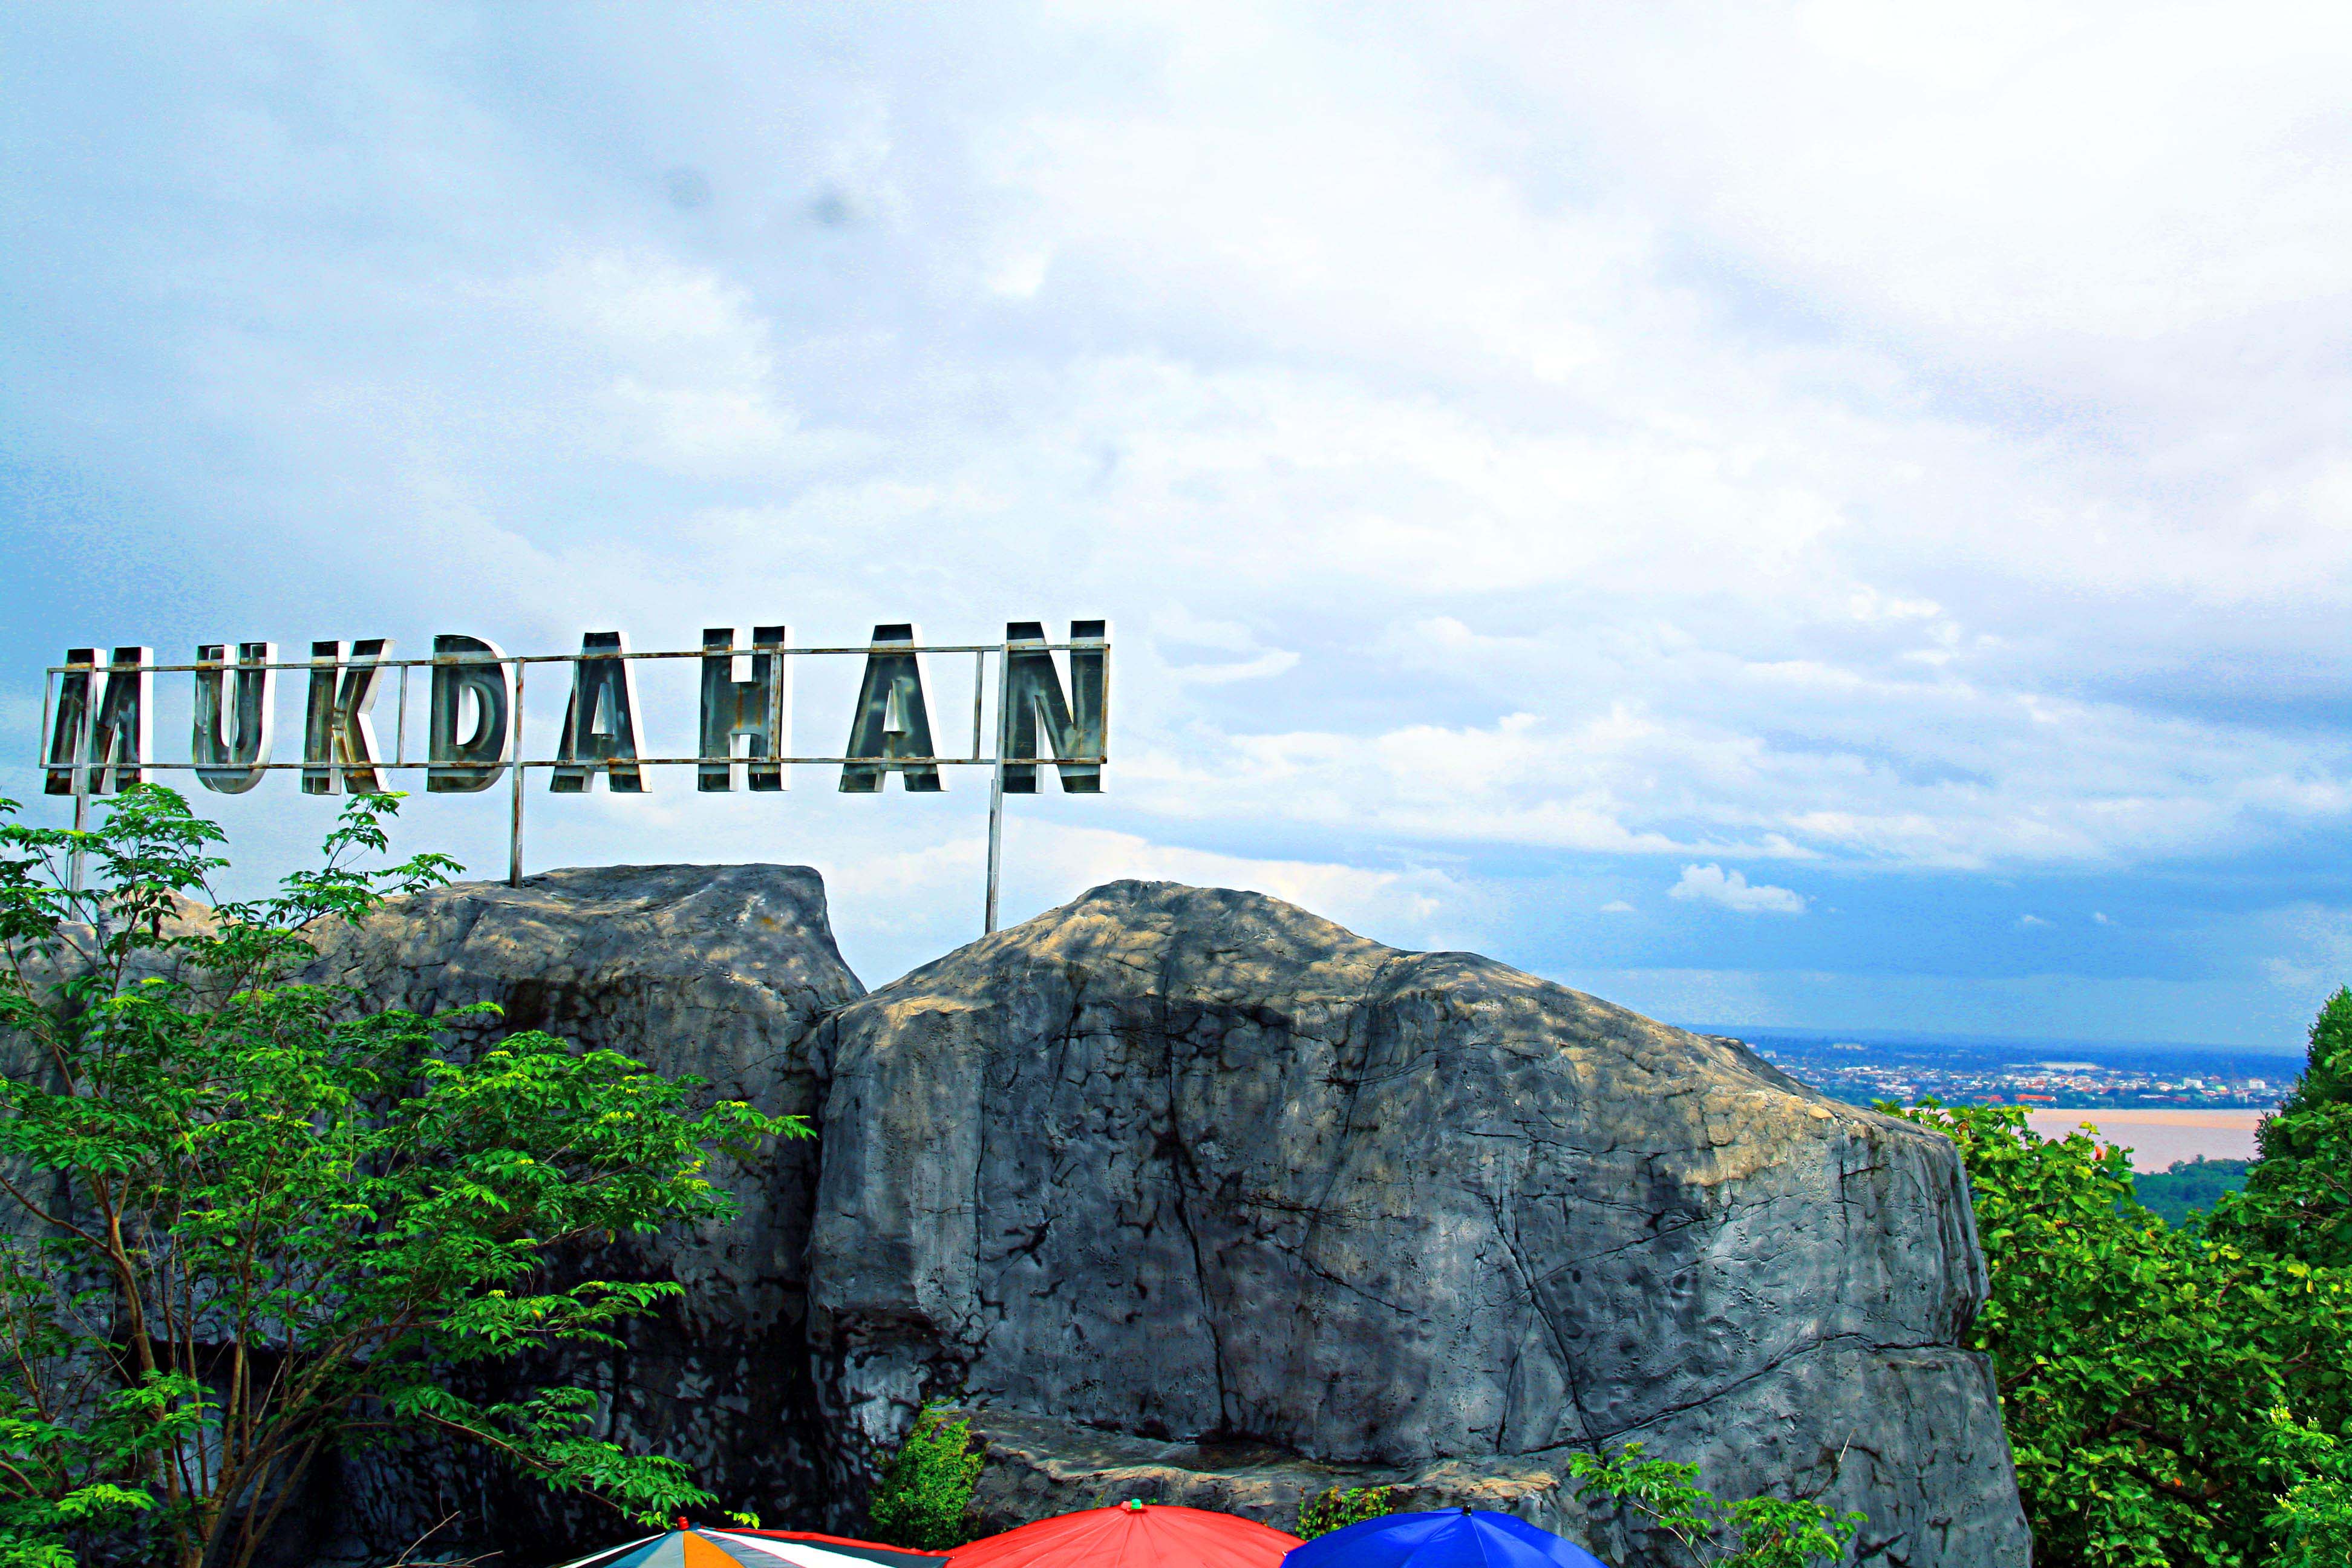
natural, green, sky, rock, sea, tree, cliff, tourism, ocean, coast, vacation, summer, terrain, promontory, coastal and oceanic landforms, mountain, national park, klippe, cloud, horizon, formation, beach, bay